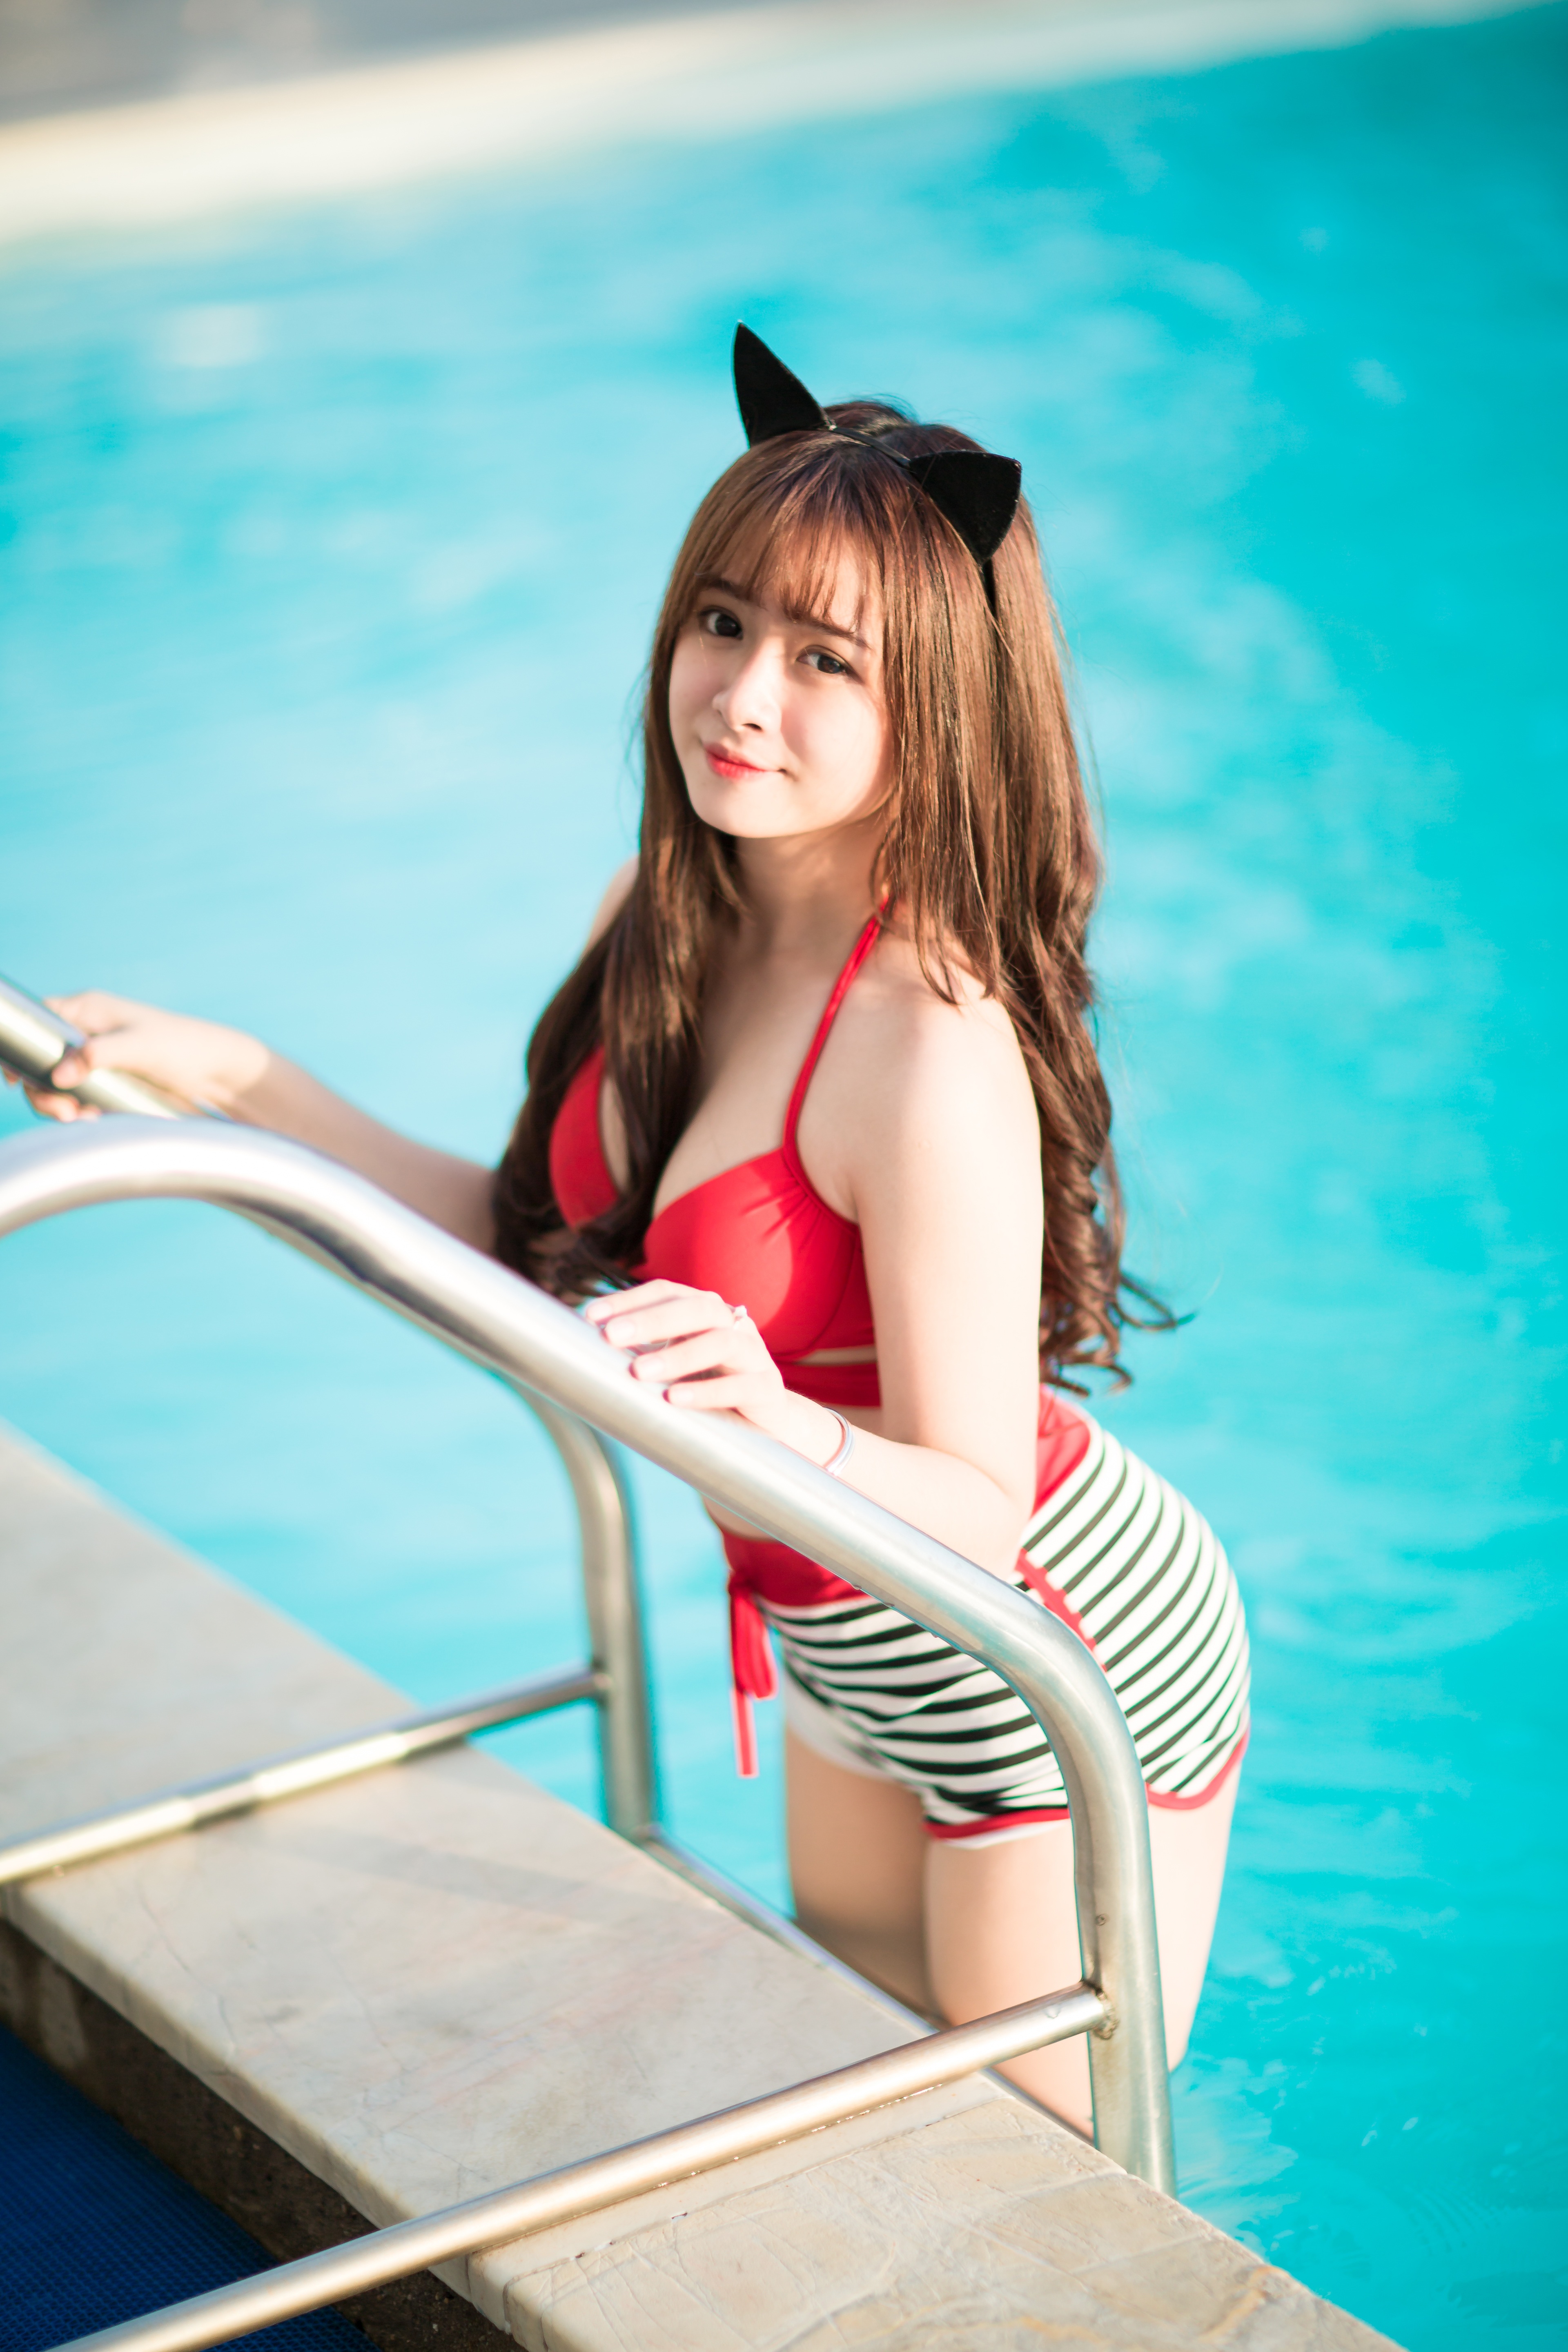
outdoor, person, girl, woman, photography, vacation, female, leg, model, young, sitting, fashion, blue, clothing, lady, lifestyle, bikini, swimming, swimwear, human body, dress, women, photograph, beauty, photo shoot, human positions